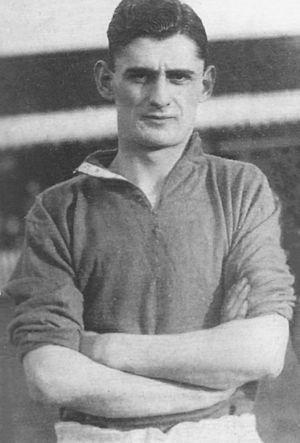
Robert C. Bell, plus connu sous le nom de Bunny Bell, est un joueur de football anglais qui évoluait au poste d'attaquant.